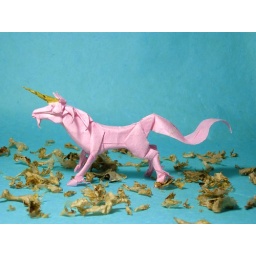
Designed by Satoshi Kamiyafolded from 35*35cm handmade paper backcoated with golden tissue at only colorchanging partwet-shaped